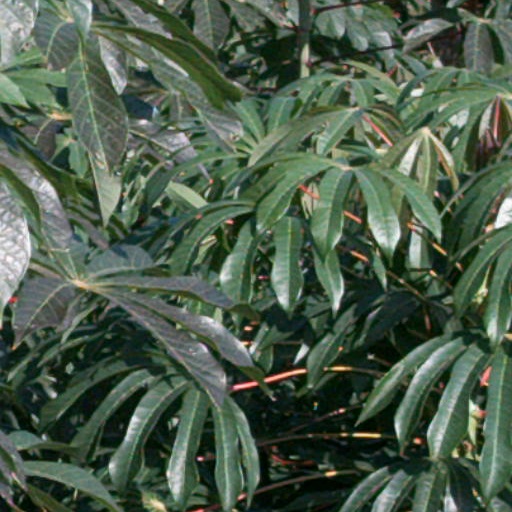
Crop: cassava